Ariel (Russian band)

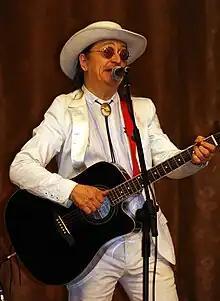
Valery Yarushin in 2008

Ariel are a "VIA" (pop/rock) band based in Chelyabinsk, Russia.